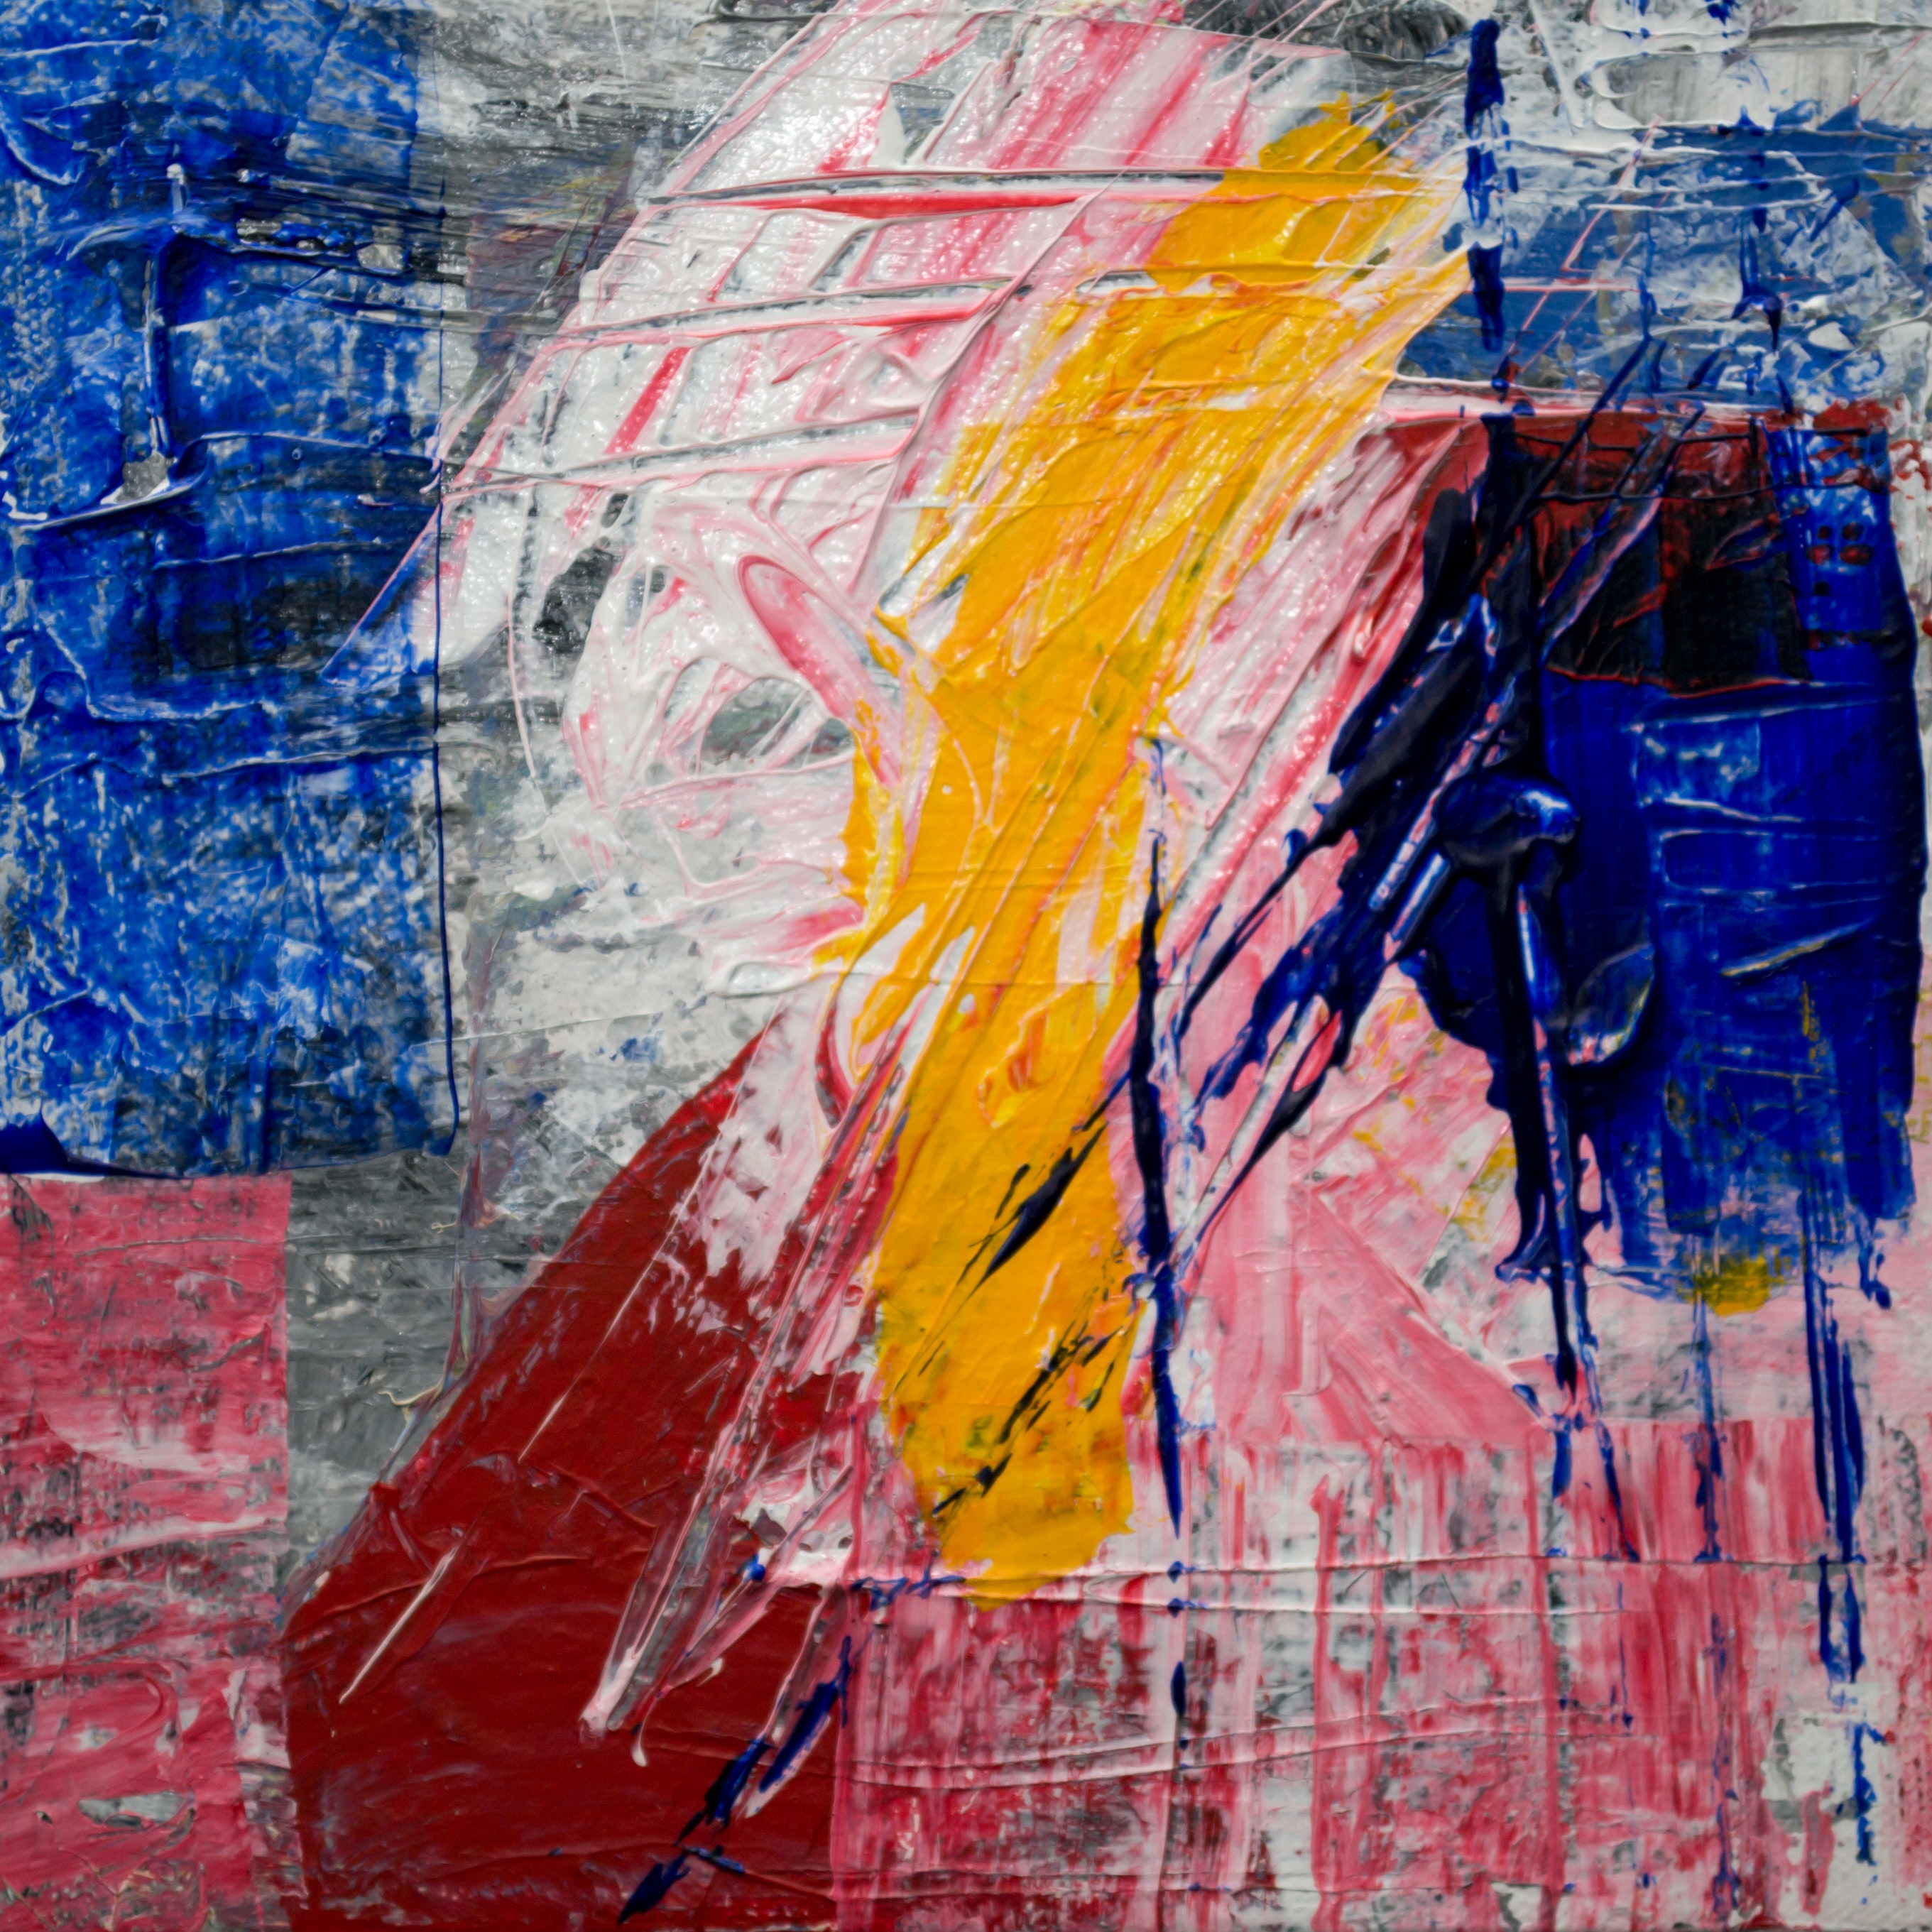
art, modern art, painting, acrylic paint, paint, street art, artwork, mural, visual arts